Transport in Keihanshin

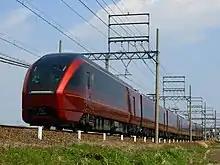
Kintetsu Railway Hinotori Service

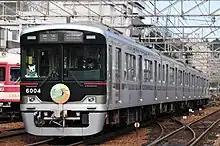
Kobe Electric Railway

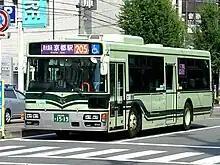
Kyoto City Bus

Following table lists annual ridership in millions of passengers a year, average daily in parentheses.